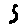
Label: 5